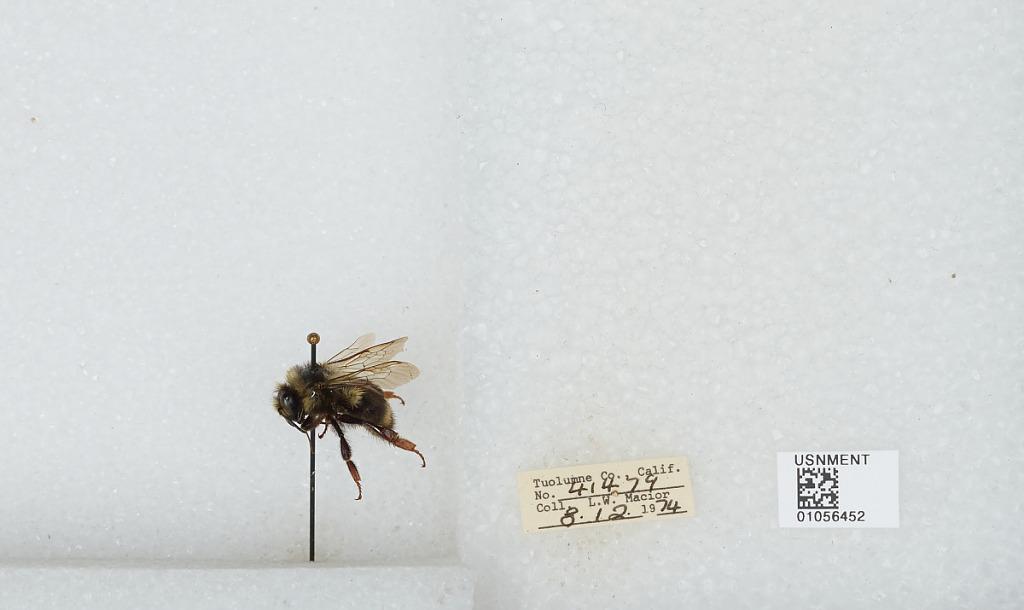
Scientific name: Bombus bifarius nearcticus
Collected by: L. Macior
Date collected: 1974-8-12
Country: United States
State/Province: California
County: Tuolumne
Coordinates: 38.02, -119.93